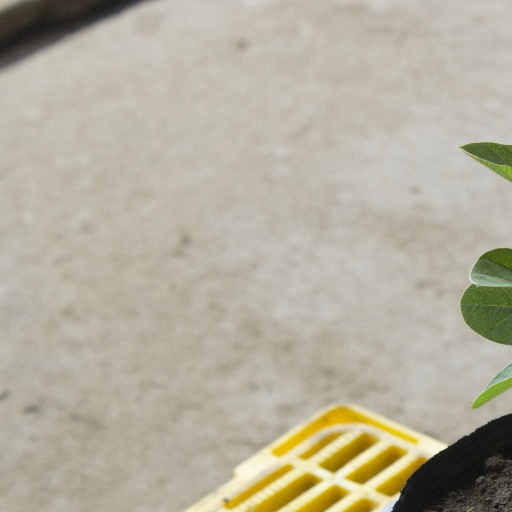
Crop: soybean